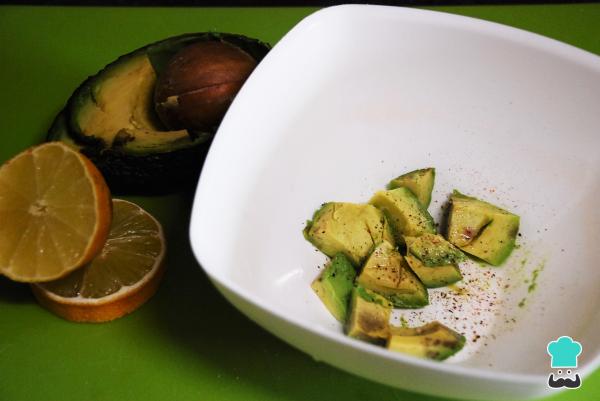
Para hacer la pasta de aguacate, tritura todo añadiendo una pizca de sal, pimienta y el zumo de medio limón. El limón le dará un sabor fresco y evitará que se oxide.